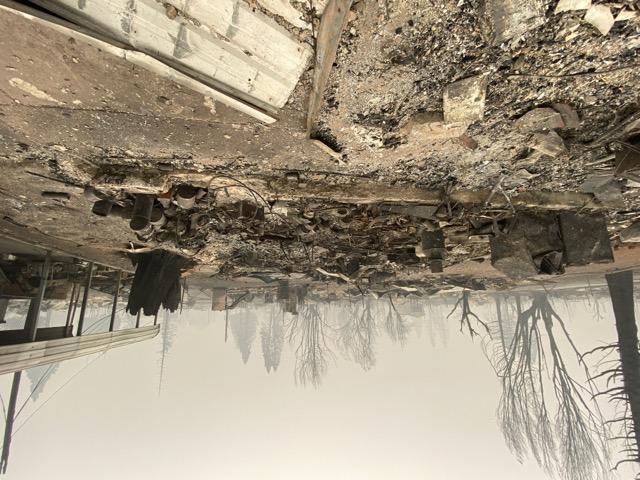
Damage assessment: destroyed